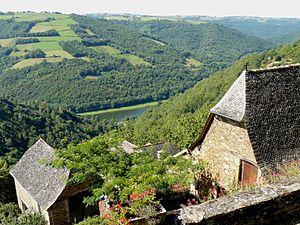
La Vinzelle est un hameau de l’Aveyron, administrativement rattaché à la commune de Grand-Vabre.
Grand-Vabre est une ancienne commune française située dans le département de l'Aveyron, en région Occitanie, devenue, le 1ᵉʳ janvier 2016, une commune déléguée de la commune nouvelle de Conques-en-Rouergue.